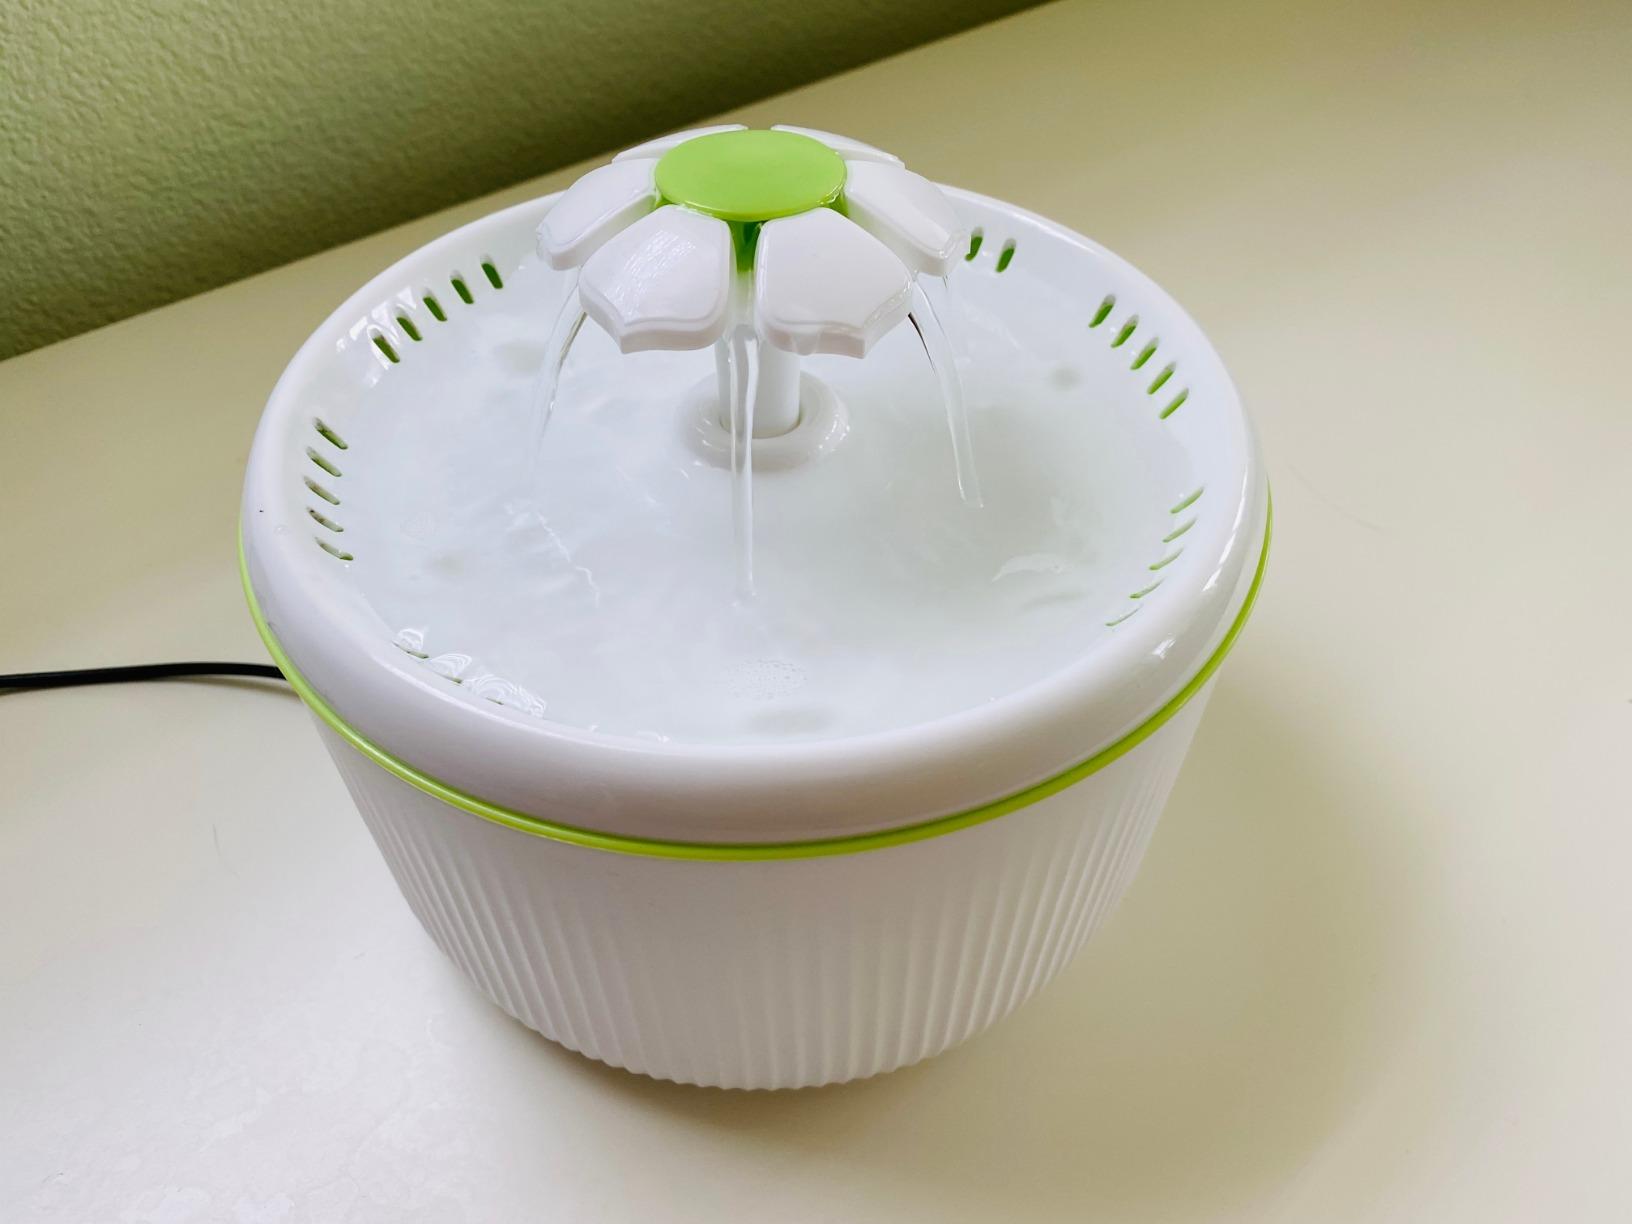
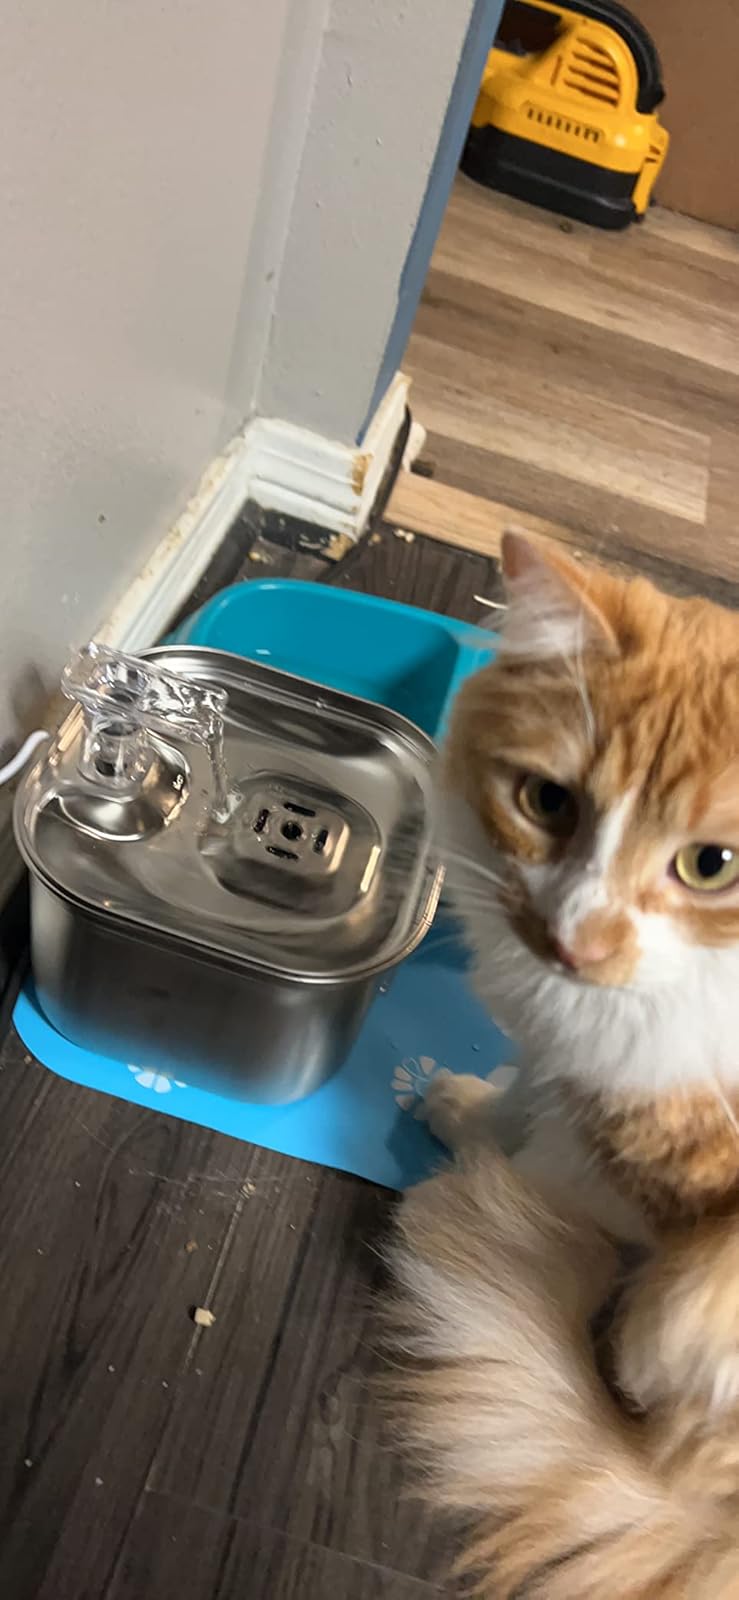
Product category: items_bowl
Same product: no